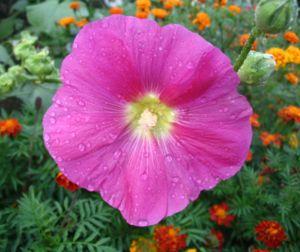
Une fleur de rose trémière avec des gouttes de rosée. Emplacement: Puri, Orissa, Inde.